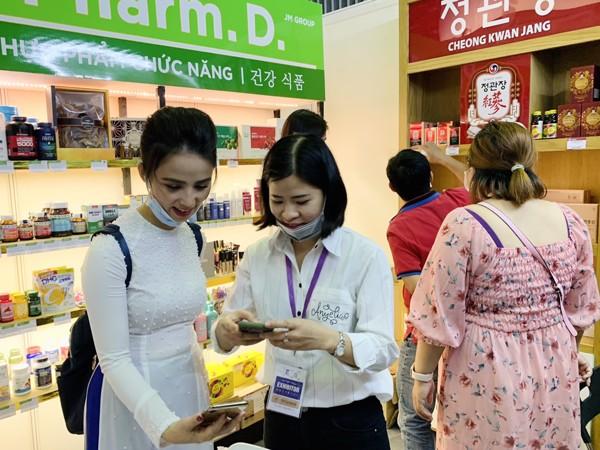
có một người phụ nữ mặc váy hồng đang nhìn vào các quầy hàng